Indirana semipalmata

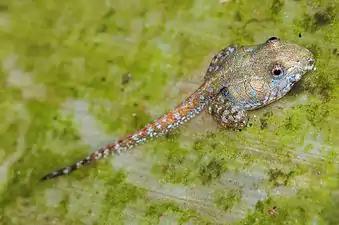
Indirana semipalmata tadpole,on a plastic sheet used to cover a shed from, Hosamata, Puttur, Karnataka, India

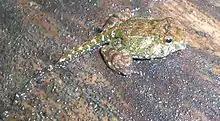
Tadpole from Coorg, India on tree bark

The ecology and biology of "Indirana semipalmata" has not been extensively studied. It is a terrestrial species generally found on vegetation beside the banks of streams and rivers (riparian habitats). It can also be found in swamps and in the leaf litter in the floors of evergreen, semi-evergreen, and tropical rainforests.